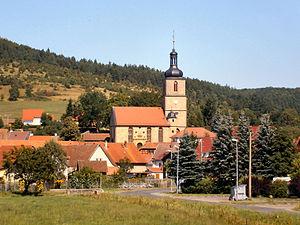
Sülzfeld est une municipalité allemande du land de Thuringe, dans l'arrondissement de Schmalkalden-Meiningen, au centre de l'Allemagne. En 2015, sa population est de 913 habitants.